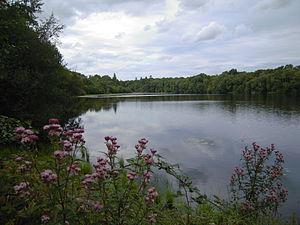
étang de la Corbière à Marpiré (ZNIEFF)
Marpiré est une commune française située dans le département d'Ille-et-Vilaine en région Bretagne, peuplée de 1 053 habitants.